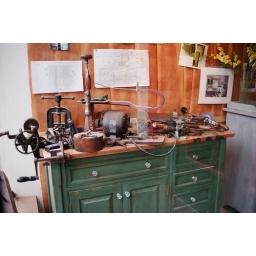
tools in a cabinet shop window